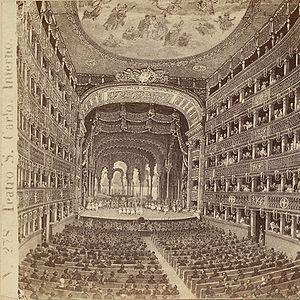
Charles Felix Richard Auguste Le Picq est un danseur, maître de ballet et chorégraphe français né à Strasbourg le 2 mars 1745 et mort à Saint-Pétersbourg le 29 octobre 1806.
Le Teatro San Carlo, ou Teatro di San Carlo, Real Teatro di San Carlo, édifié le 4 novembre 1737, est l'opéra de Naples.